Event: Nepal Earthquake
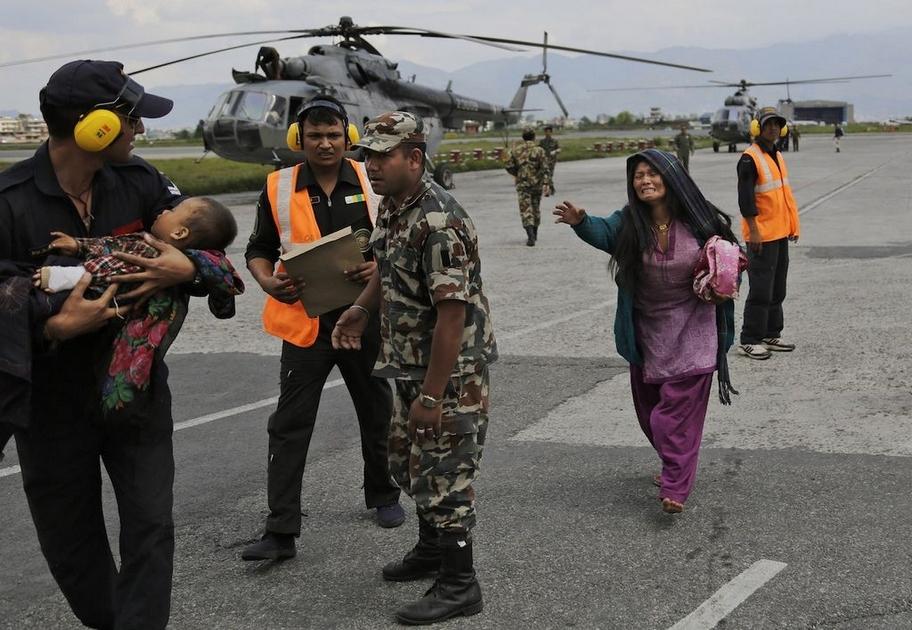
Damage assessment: damage